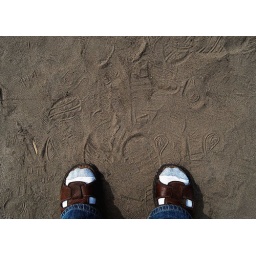
shoes in sand